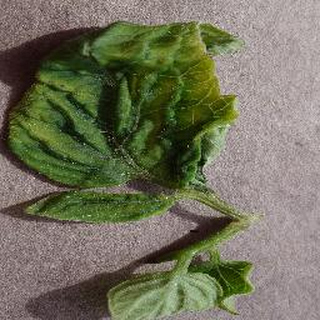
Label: tomato_yellow_leaf_curl_virus